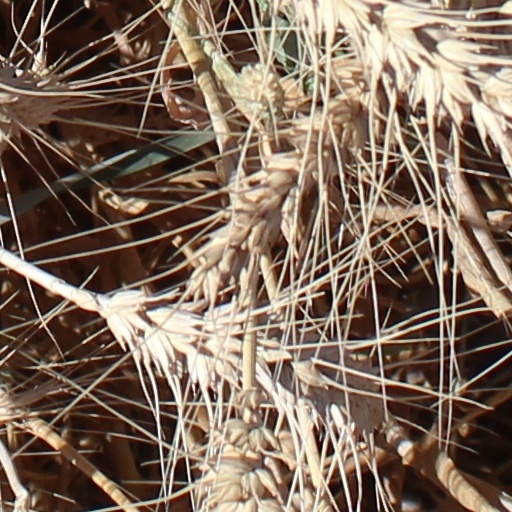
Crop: wheat